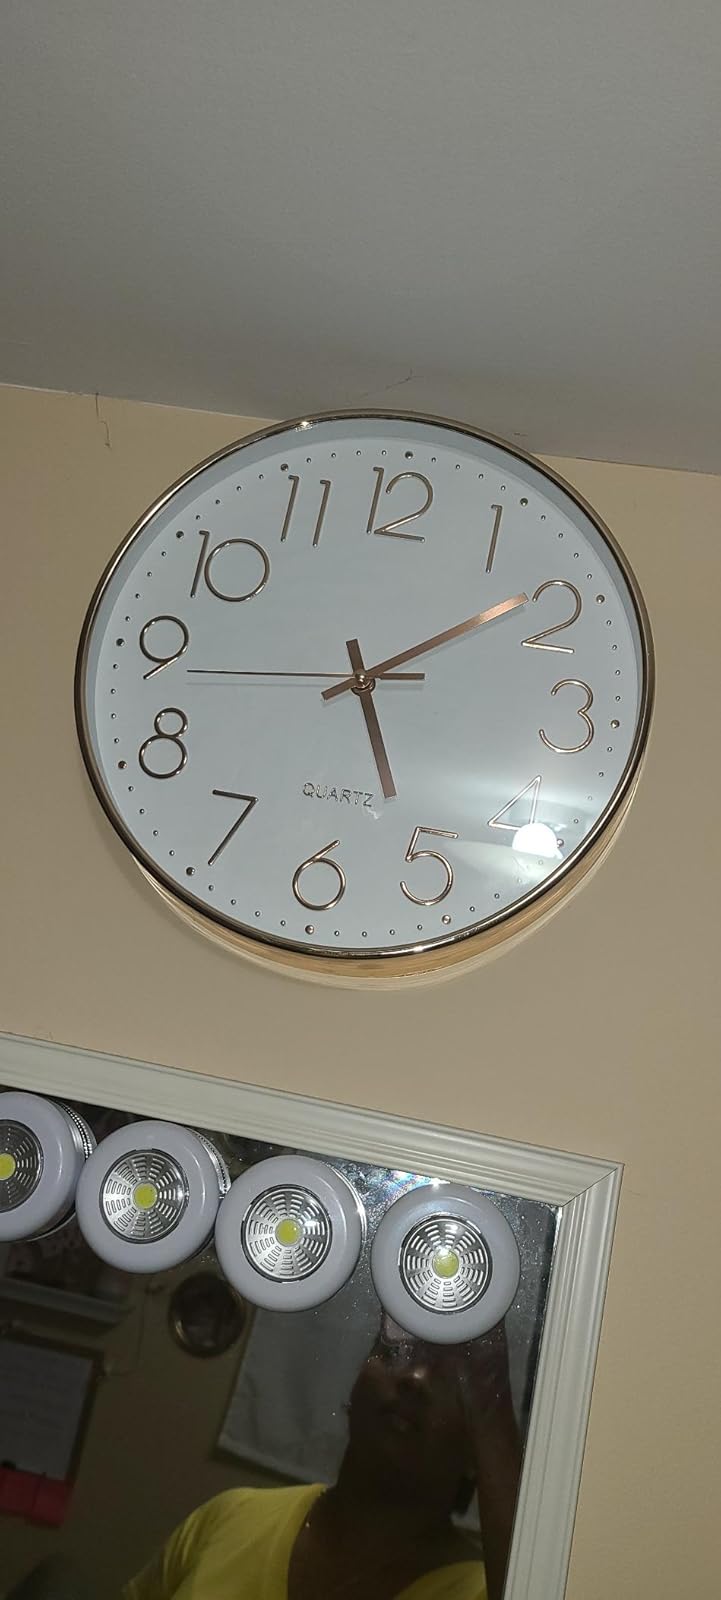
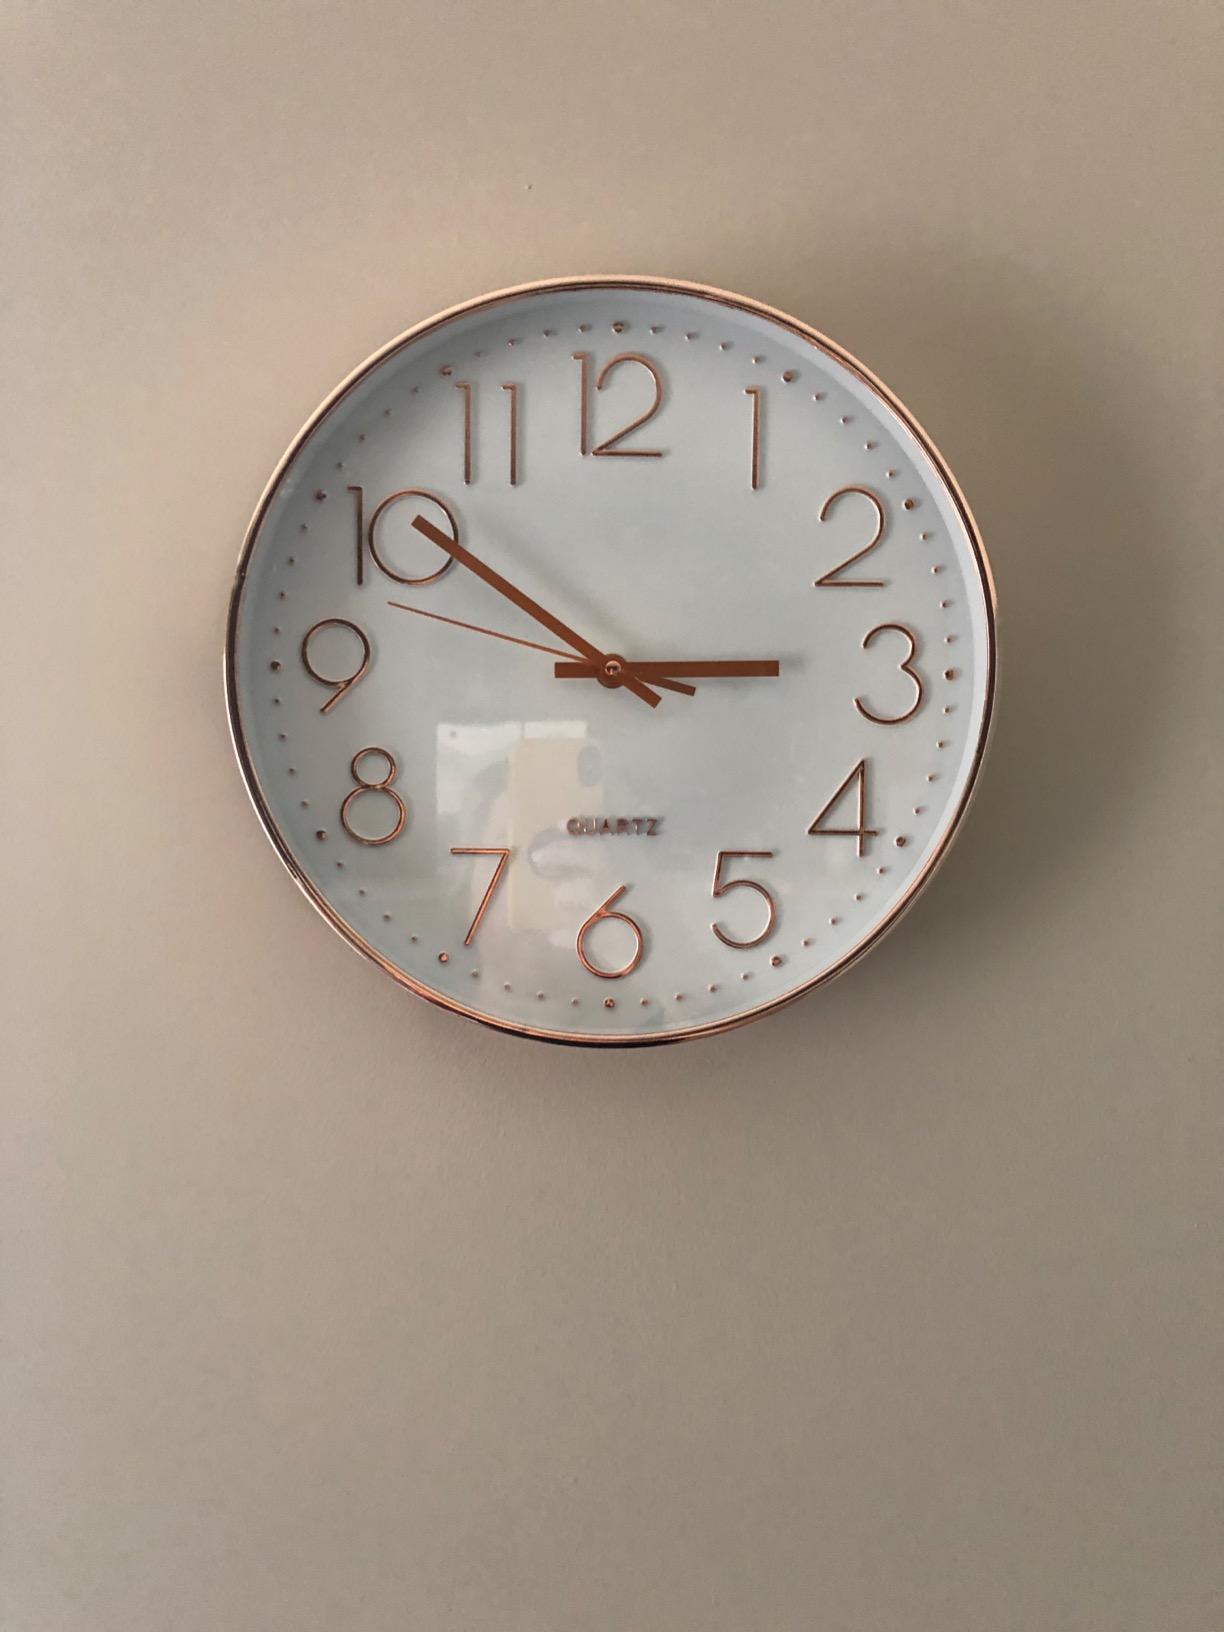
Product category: clock
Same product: yes